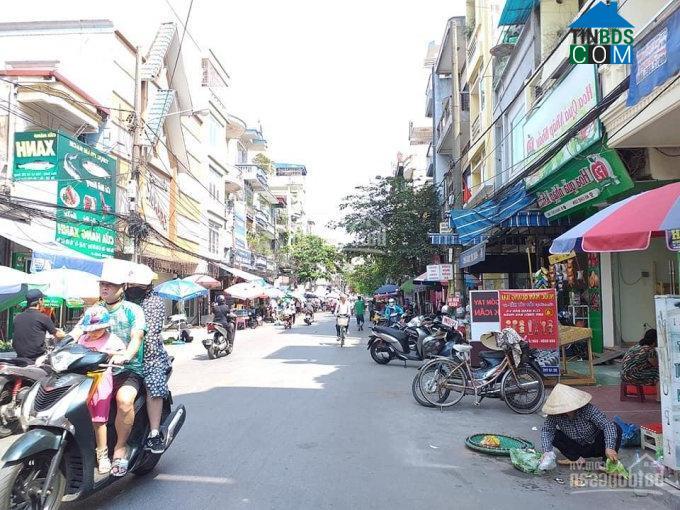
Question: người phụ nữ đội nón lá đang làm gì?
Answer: đang dọn rác